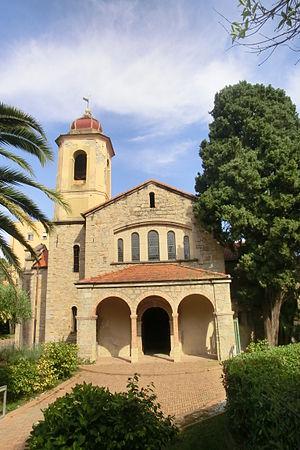
L'église anglicane de Bordighera est un ancien lieu de culte anglican situé via Regina Vittoria à Bordighera, dans la province d'Imperia, en Ligurie. L'édifice, ainsi que Villa Rosa, font partie des biens protégés par la Surintendance pour les biens architecturaux et les paysages de la Ligurie.